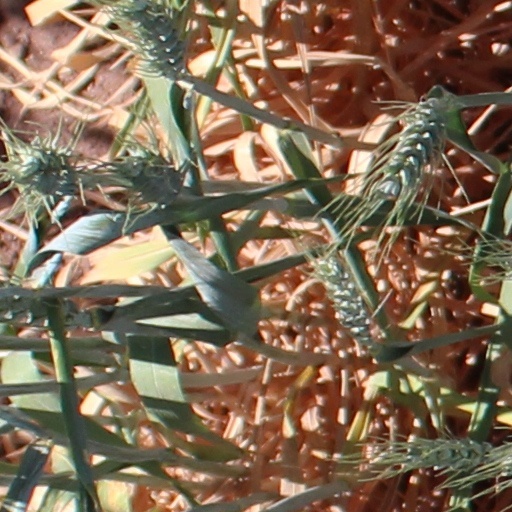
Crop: wheat